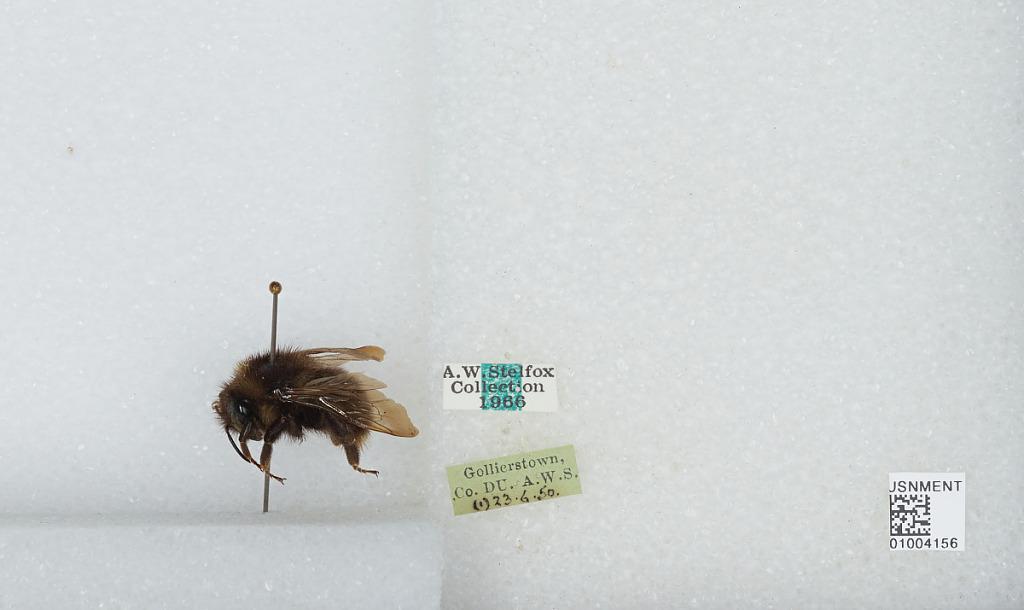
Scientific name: Bombus (Psithyrus) campestris Panzer
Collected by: A. Stelfox
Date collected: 1950-6-23
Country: Ireland
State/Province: Dublin
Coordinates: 53.42, -6.25